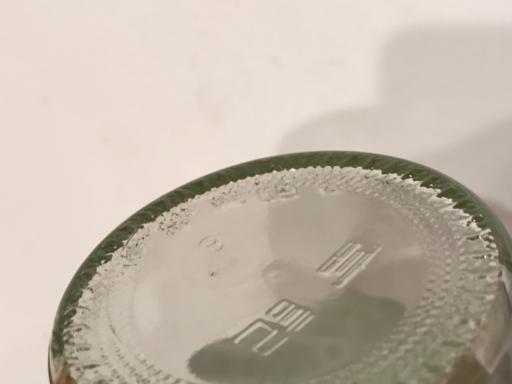
Label: glass